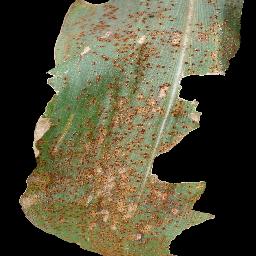
Label: Corn_(Maize)___Common_Rust